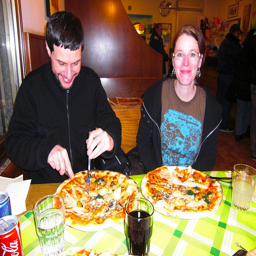
Two people are at a table with two pizzas.
Two people sitting at a table having two pizzas.
A man cuts into pizza while a smiling woman sits next to him.
2 people sitting at a table in front to 2 pizza pies
A man and woman eating pizza at a restaurant.